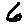
Label: 6